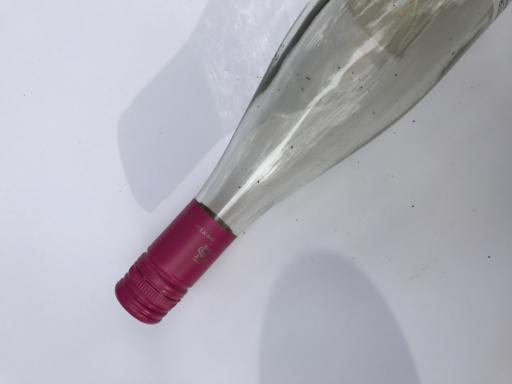
Waste category: glass